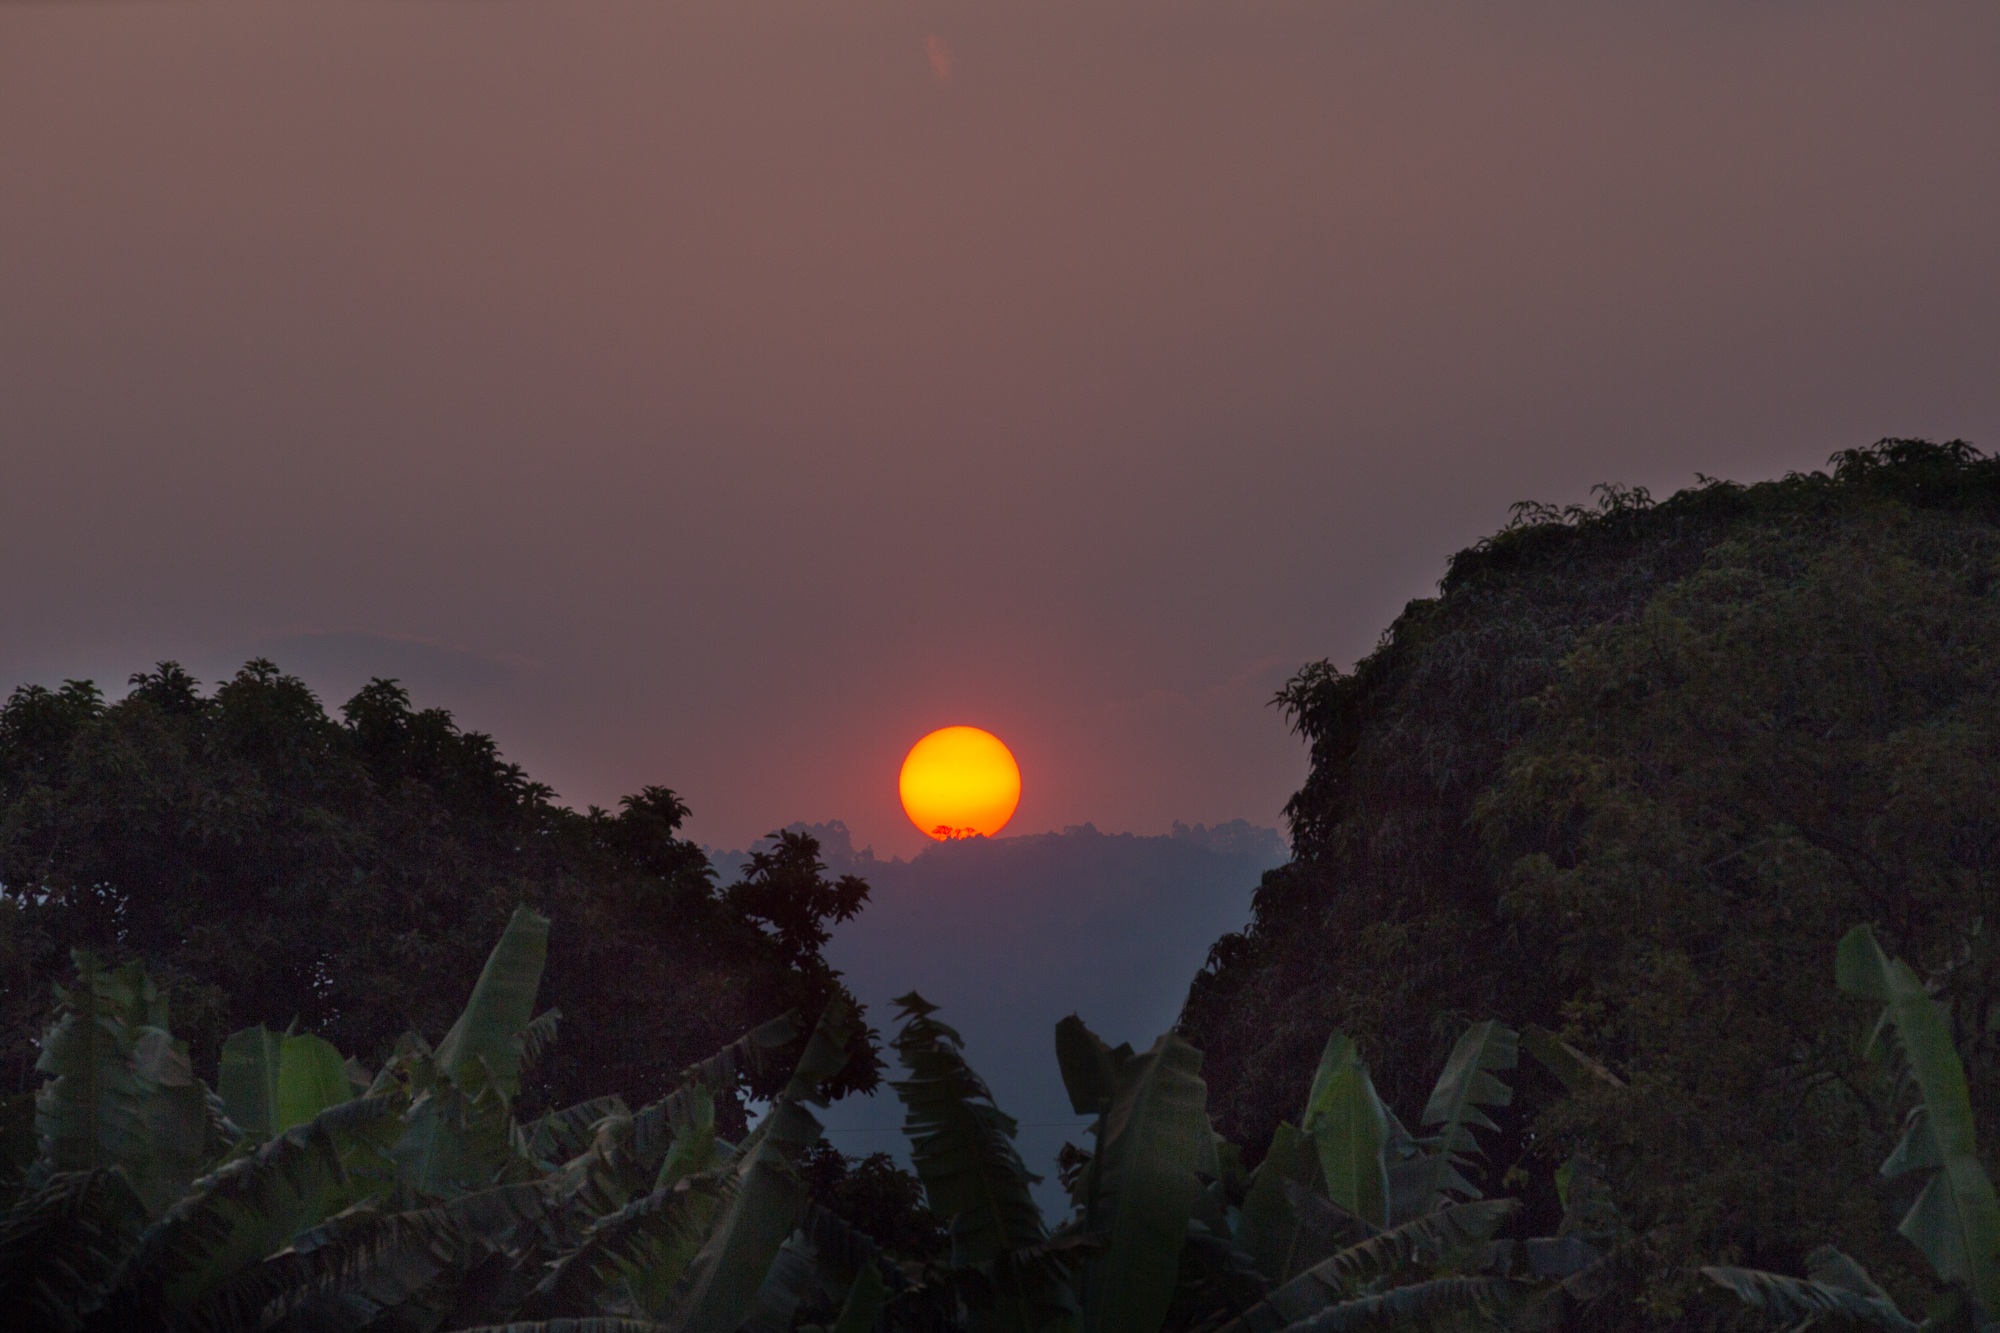
nature, horizon, mountain, light, sky, sun, sunrise, sunset, night, sunlight, morning, dawn, atmosphere, dusk, evening, darkness, screenshot, astronomical object, atmospheric phenomenon, atmosphere of earth, geological phenomenon